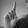
ASL letter: L